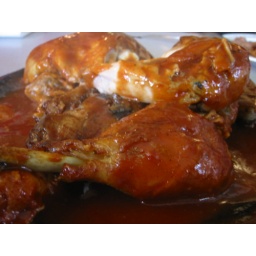
Ribs, chicken and links, smothered in the house sauce.